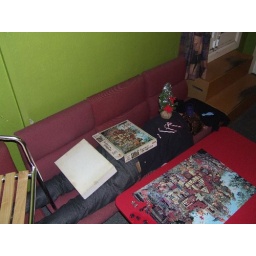
Later on, Cilian found his pants in the kitchen in the &amp;quot;Free Food&amp;quot; bin.